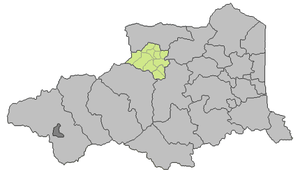
Sournia (kanton)
Placering i departementet Pyrénées-Orientales
Sournia var en fransk kanton indtil 2015 beliggende i departementet Pyrénées-Orientales i regionen Languedoc-Roussillon. Kantonen blev nedlagt i forbindelse med en reform, der reducerede antallet af kantoner i Frankrig. Alle kantonens kommuner indgår nu i den nye kanton la Vallée de l'Agly.